138th Street–Grand Concourse station

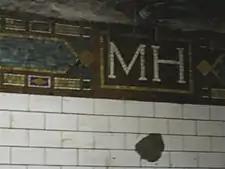
The Mott Haven Avenue "MH" Mosaics along one of the platforms.

The station opened on July 17, 1918, as Mott Haven Avenue station, as a southbound extension of the Jerome Avenue Line into the Upper East Side extension of the IRT Lexington Avenue Line. As such, it is the newest station on the line. The segment north of Kingsbridge Road to Woodlawn opened three months earlier. The city government took over the IRT's operations on June 12, 1940. The station was built with tablets displaying "Mott Haven" and others displaying "138th Street–Mott Haven." The ones with "138th Street" were painted over with text reading "138th Street–Grand Concourse", but all were eventually covered with black plates reading "138 Street" in white Standard (Akzidenz-Grotesk) lettering. During the station's renovation in the late 2010s, most of the tablets were restored.